Municipality of Dobrovnik

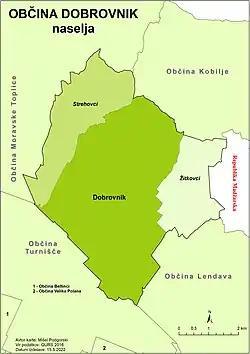
Villages in the municipality

In addition to the municipal seat of Dobrovnik, the municipality also includes the settlements of Strehovci and Žitkovci.